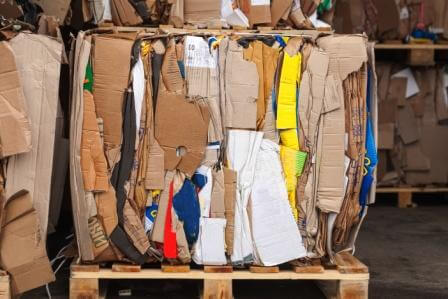
Label: cardboard